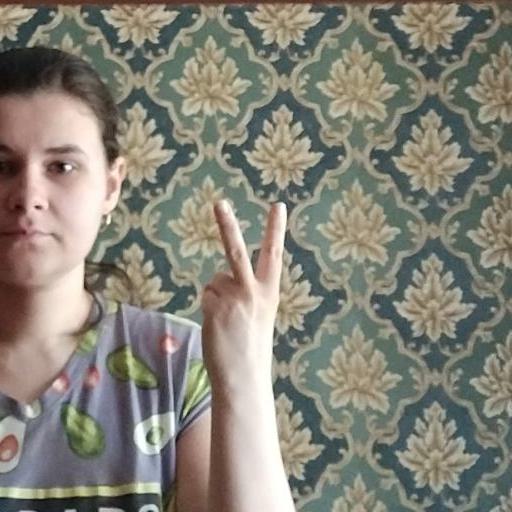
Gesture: peace_inverted